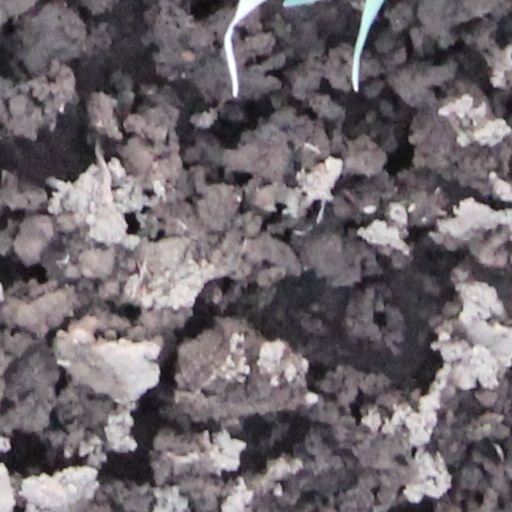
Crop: wheat